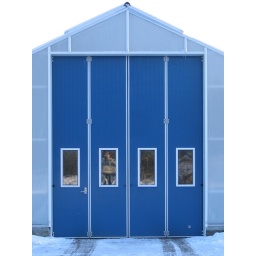
A blue greenhouse door in Tungelsta.